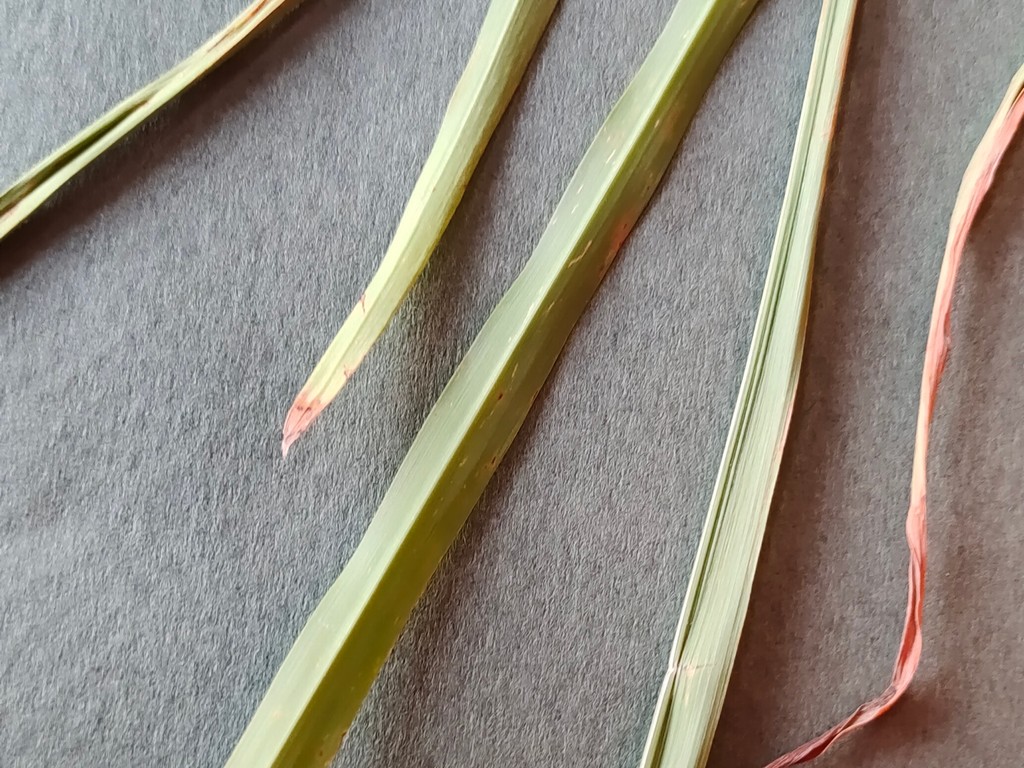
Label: Unhealthy